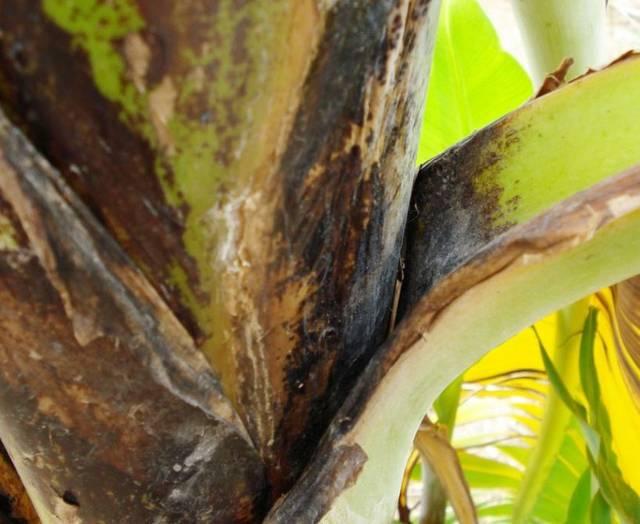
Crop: unknown
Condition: banana_panama_disease